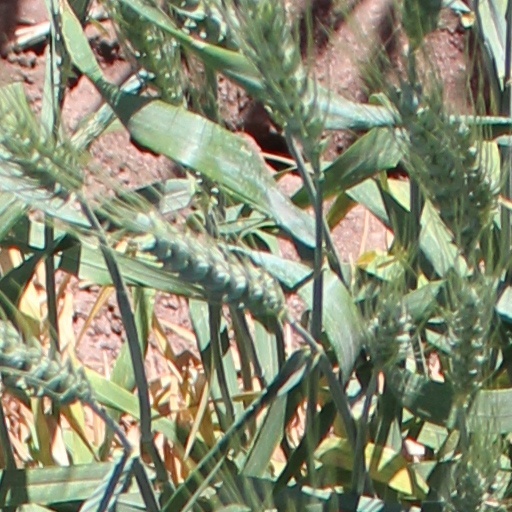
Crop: wheat